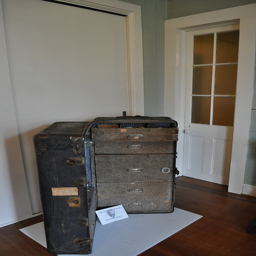
An old, large luggage chest stands opened up.
an old dresser and bookshelf in a room
An old filing cabinet next to a white door.
A open empty piece of luggage sitting on top of a mat on top of a wooden floor.
There is an old style chest of drawers sitting open